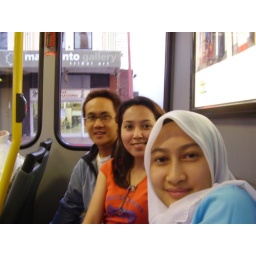
in the red cat bus